Council of British Druid Orders

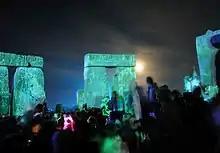
The 2005 mid-summer festival at Stonehenge

The Council of British Druid Orders is a neo-pagan group established in 1989 which was originally formed to facilitate ceremonies at Stonehenge. The council's founder, Tim Sebastion, used the title "Archdruid of Wiltshire, Chosen Chief of the Secular Order of Druids, Conservation Officer for the Council of British Druid Orders and Bard of the Gorsedd of Caer Abiri (Avebury)."